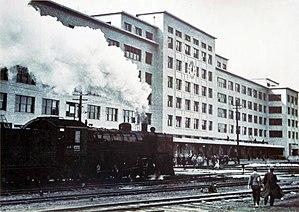
La gare de Nagoya est une gare ferroviaire majeure de la ville de Nagoya, capitale de la préfecture d'Aichi, au Japon. Elle se trouve dans l'arrondissement de Nakamura.